Plasticrust

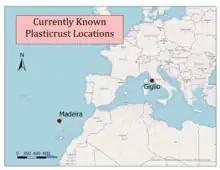
The two locations plasticrust can be found: Madeira and Giglio.

Plasticrusts are a new type of plastic pollution in the form of plastic debris, covering rocks in intertidal shorelines which vary in thickness and in color and are composed of polyethylene as determined by fourier-transform infrared spectroscopy (FTIR) analysis. They were first discovered on the South coast of the volcanic island of Madeira in the Atlantic Ocean in 2016 and have additionally been found on Giglio Island, Italy. They are considered a sub-type of plastiglomerate and could possibly have negative effects on surrounding fauna by entering the food web through consumption by benthic invertebrates.